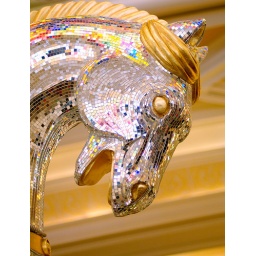
Colors from Chihuly glass art above reflect in a horse head sculpture, adorning Bellagio's lobby.